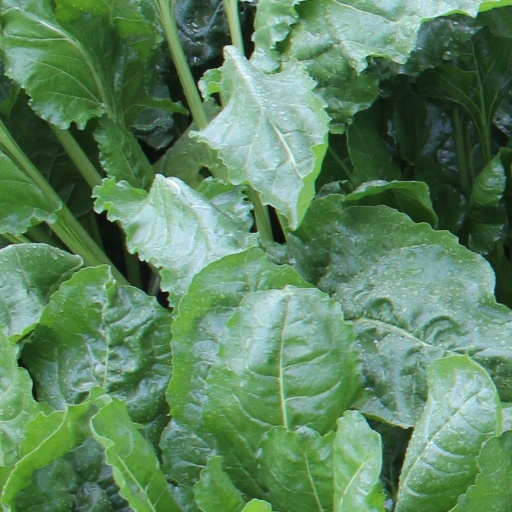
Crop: sugar beet